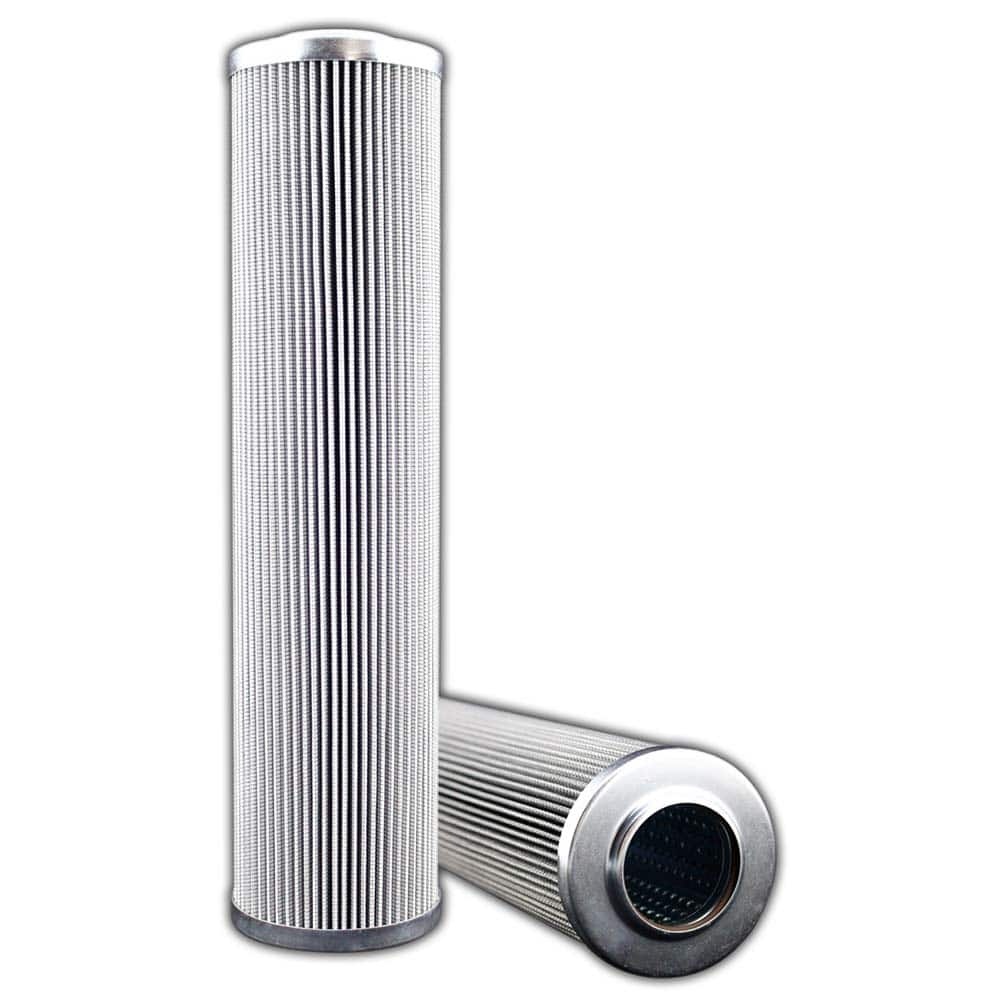
Main Filter - Filter Elements & Assemblies; Filter Type: Replacement/Interchange Hydraulic Filter ; Media Type: Microglass ; OEM Cross Reference Number: FLEETGUARD HF30314 ; Micron Rating: 10
Item #: 28640134 Brand: Main Filter Model #: MF0307870 Product Specifications Filter Elements & Assemblies; Filter Type: Replacement/Interchange Hydraulic Filter ; Media Type: Microglass ; OEM Cross Reference Number: FLEETGUARD HF30314 ; Micron Rating: 10 Filter Type Replacement/Interchange Hydraulic Filter Media Type Microglass OEM Cross Reference Number FLEETGUARD HF30314 Micron Rating 10
Brand: Main Filter
Category: Hardware > Plumbing > Plumbing Fixture Hardware & Parts > Toilet & Bidet Accessories > Toilet Tanks > Gravity-Fed Tanks